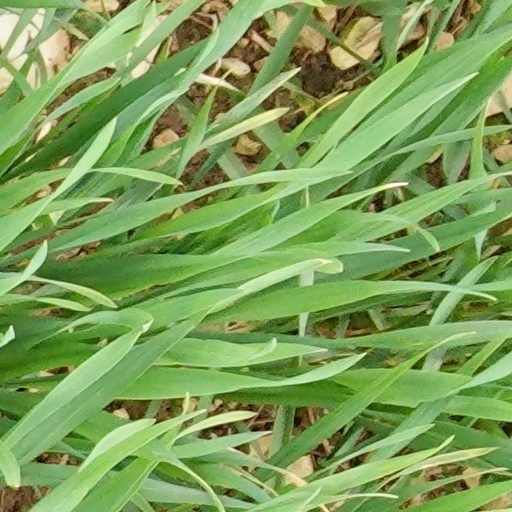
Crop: wheat